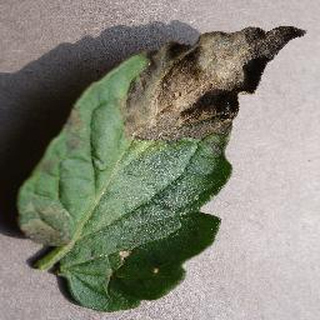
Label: tomato_late_blight